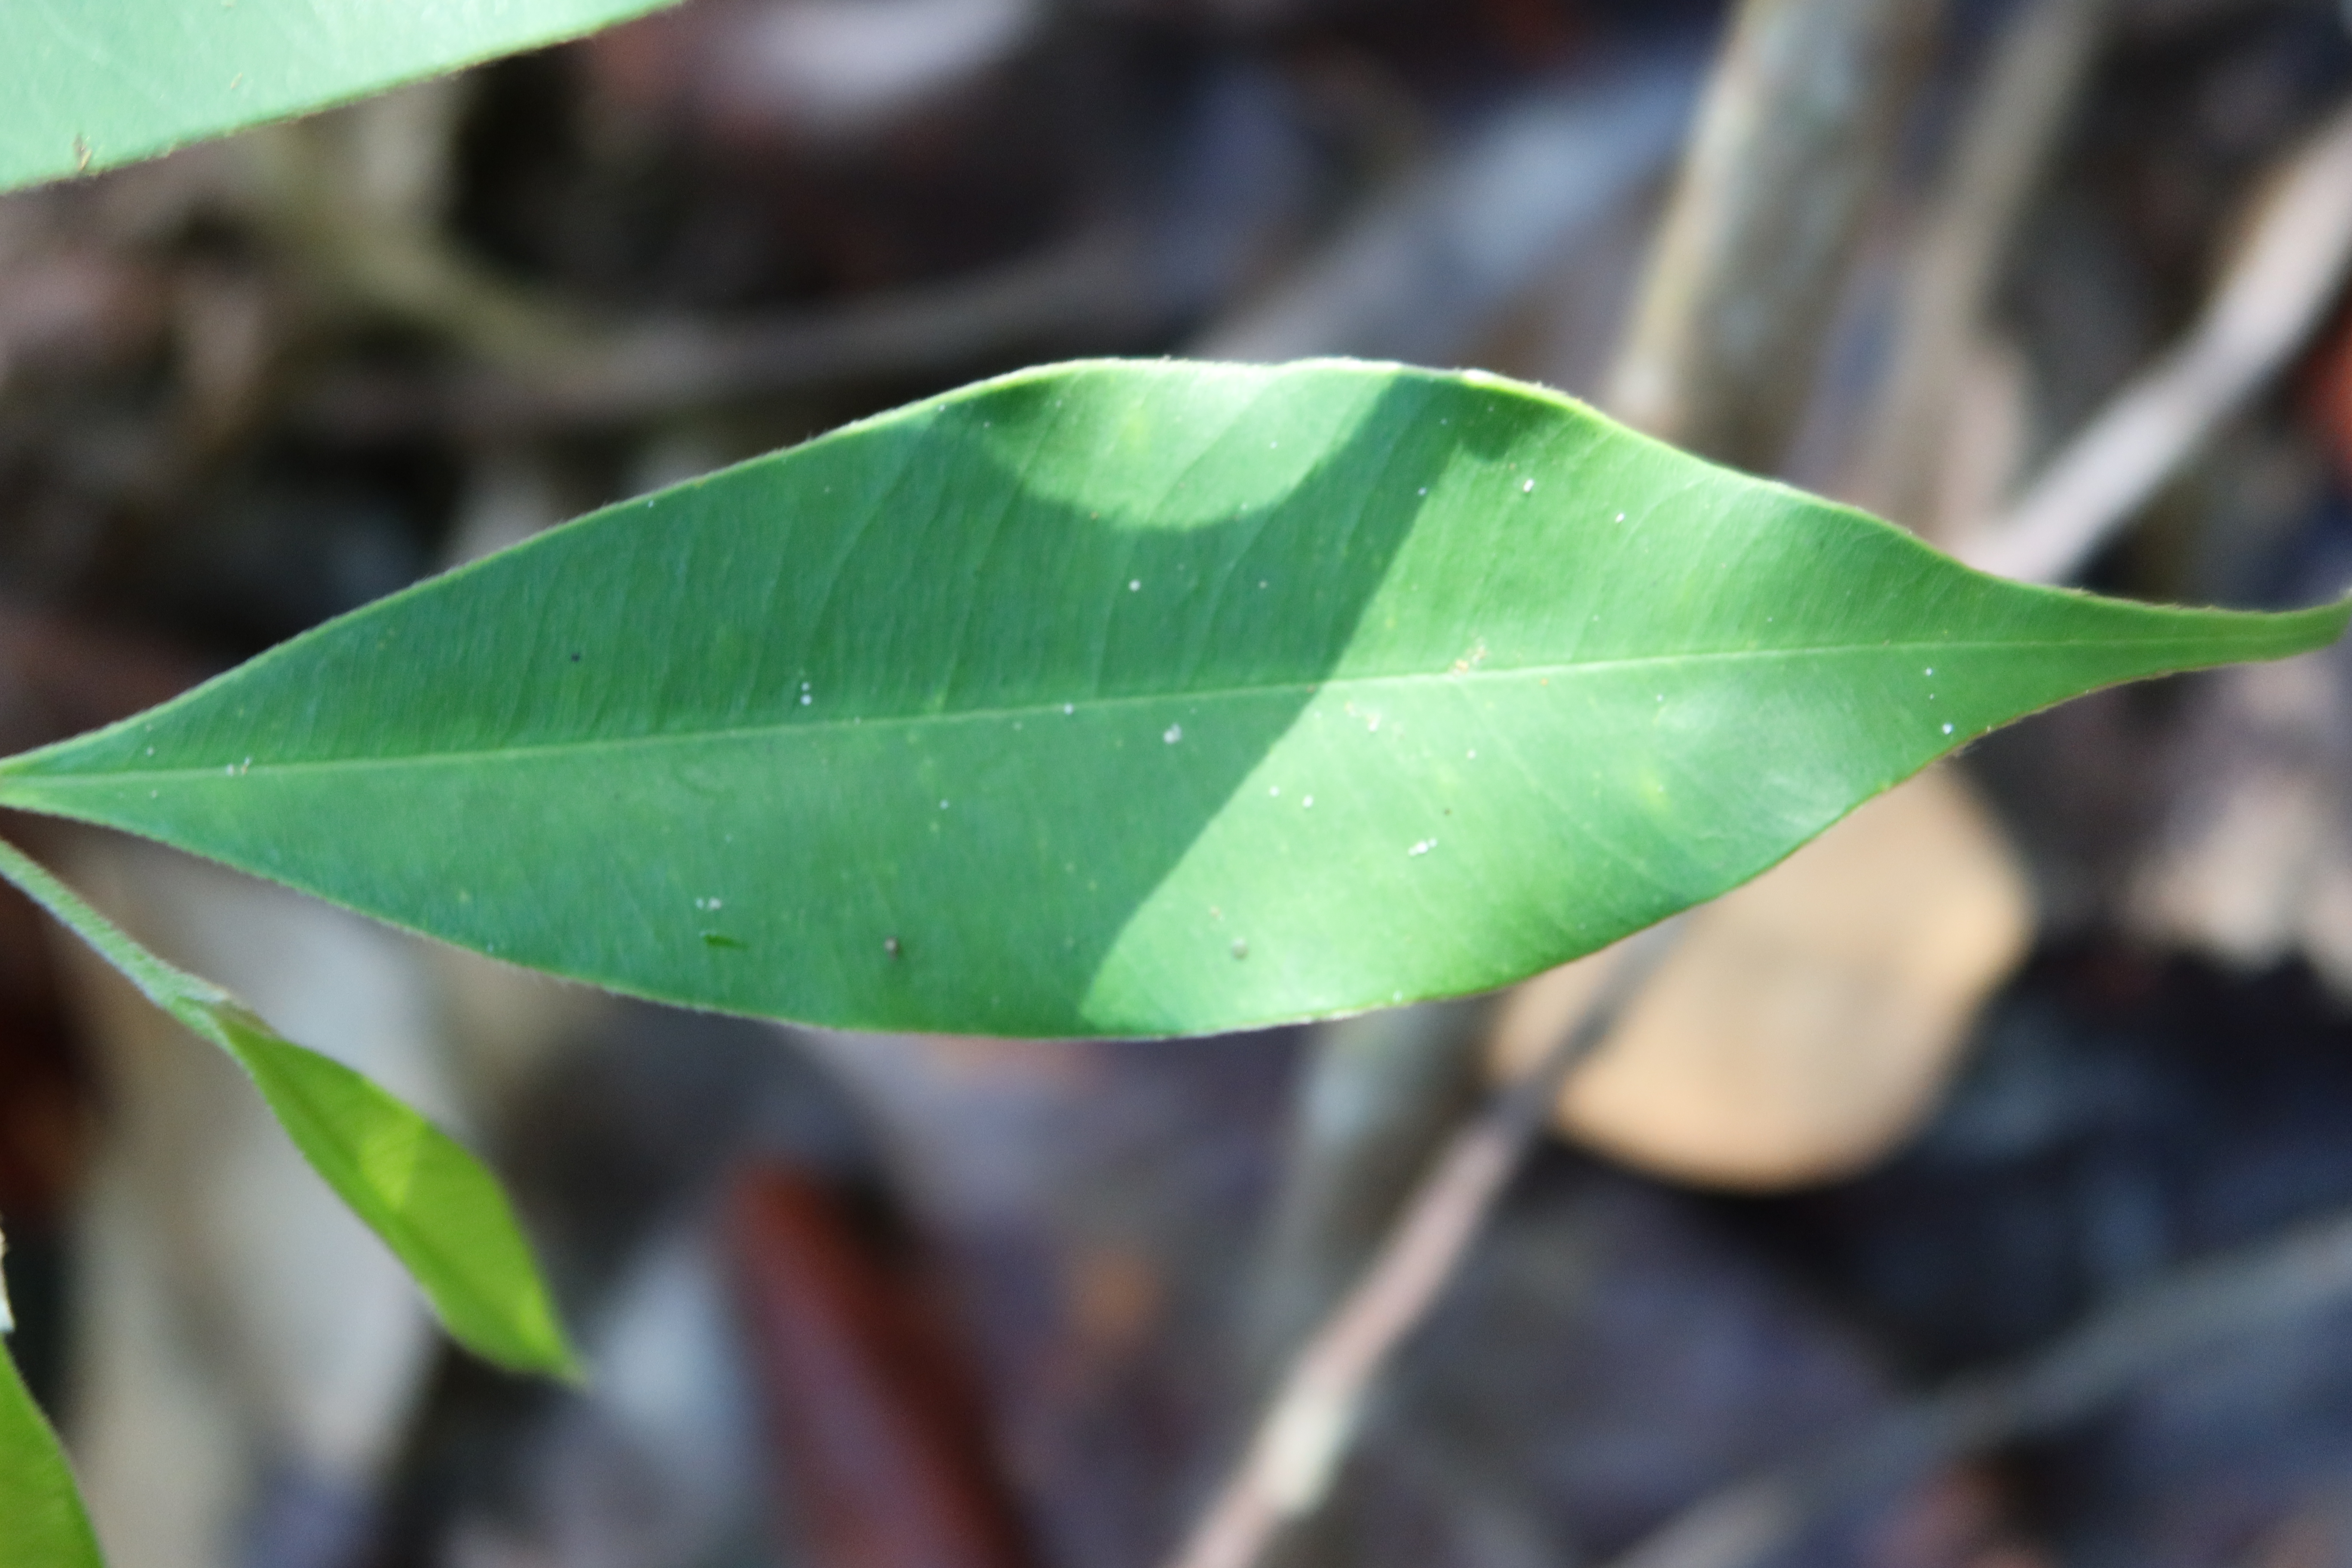
Label: Powdery mildew